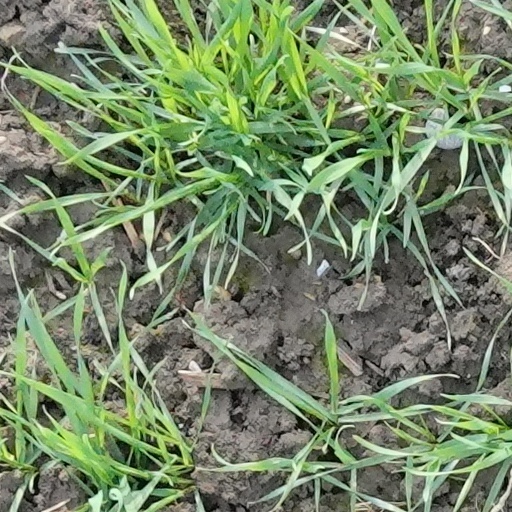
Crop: wheat